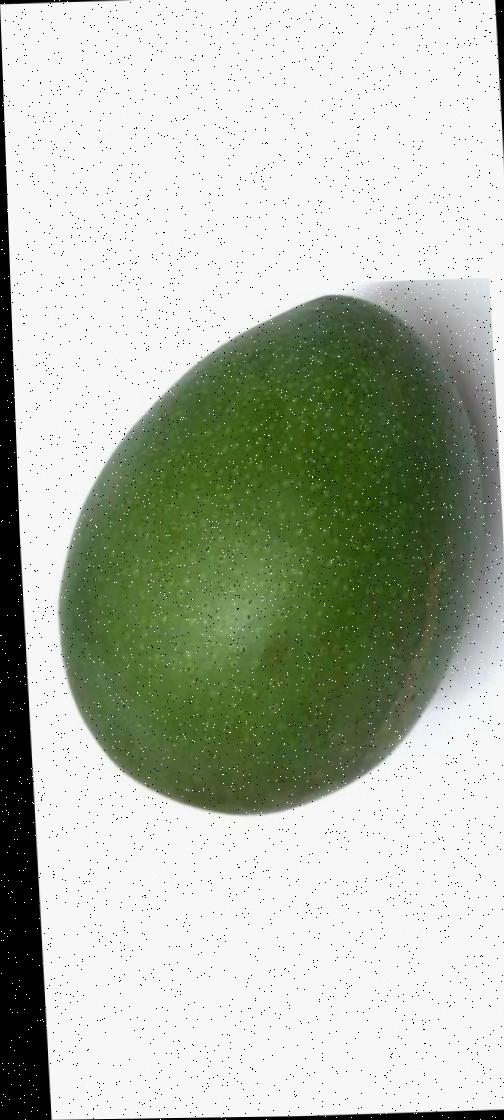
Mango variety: Ashshina Zhinuk